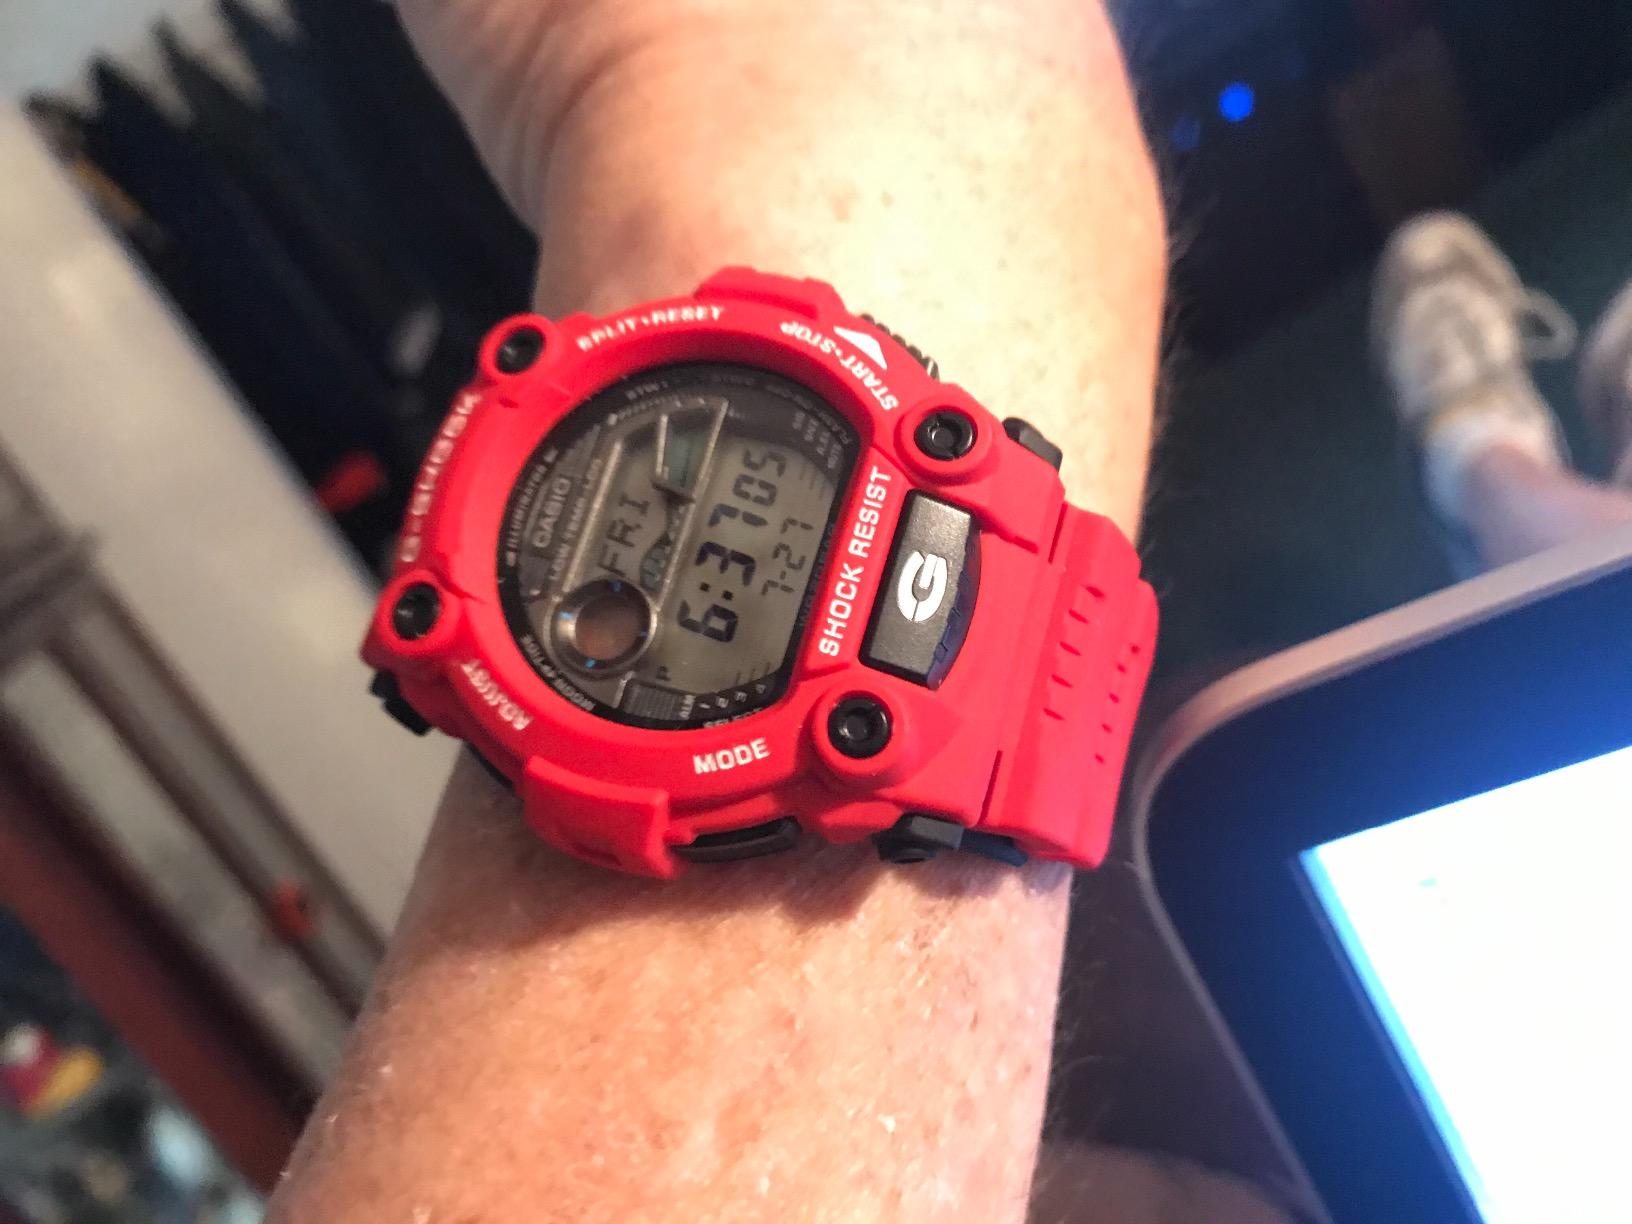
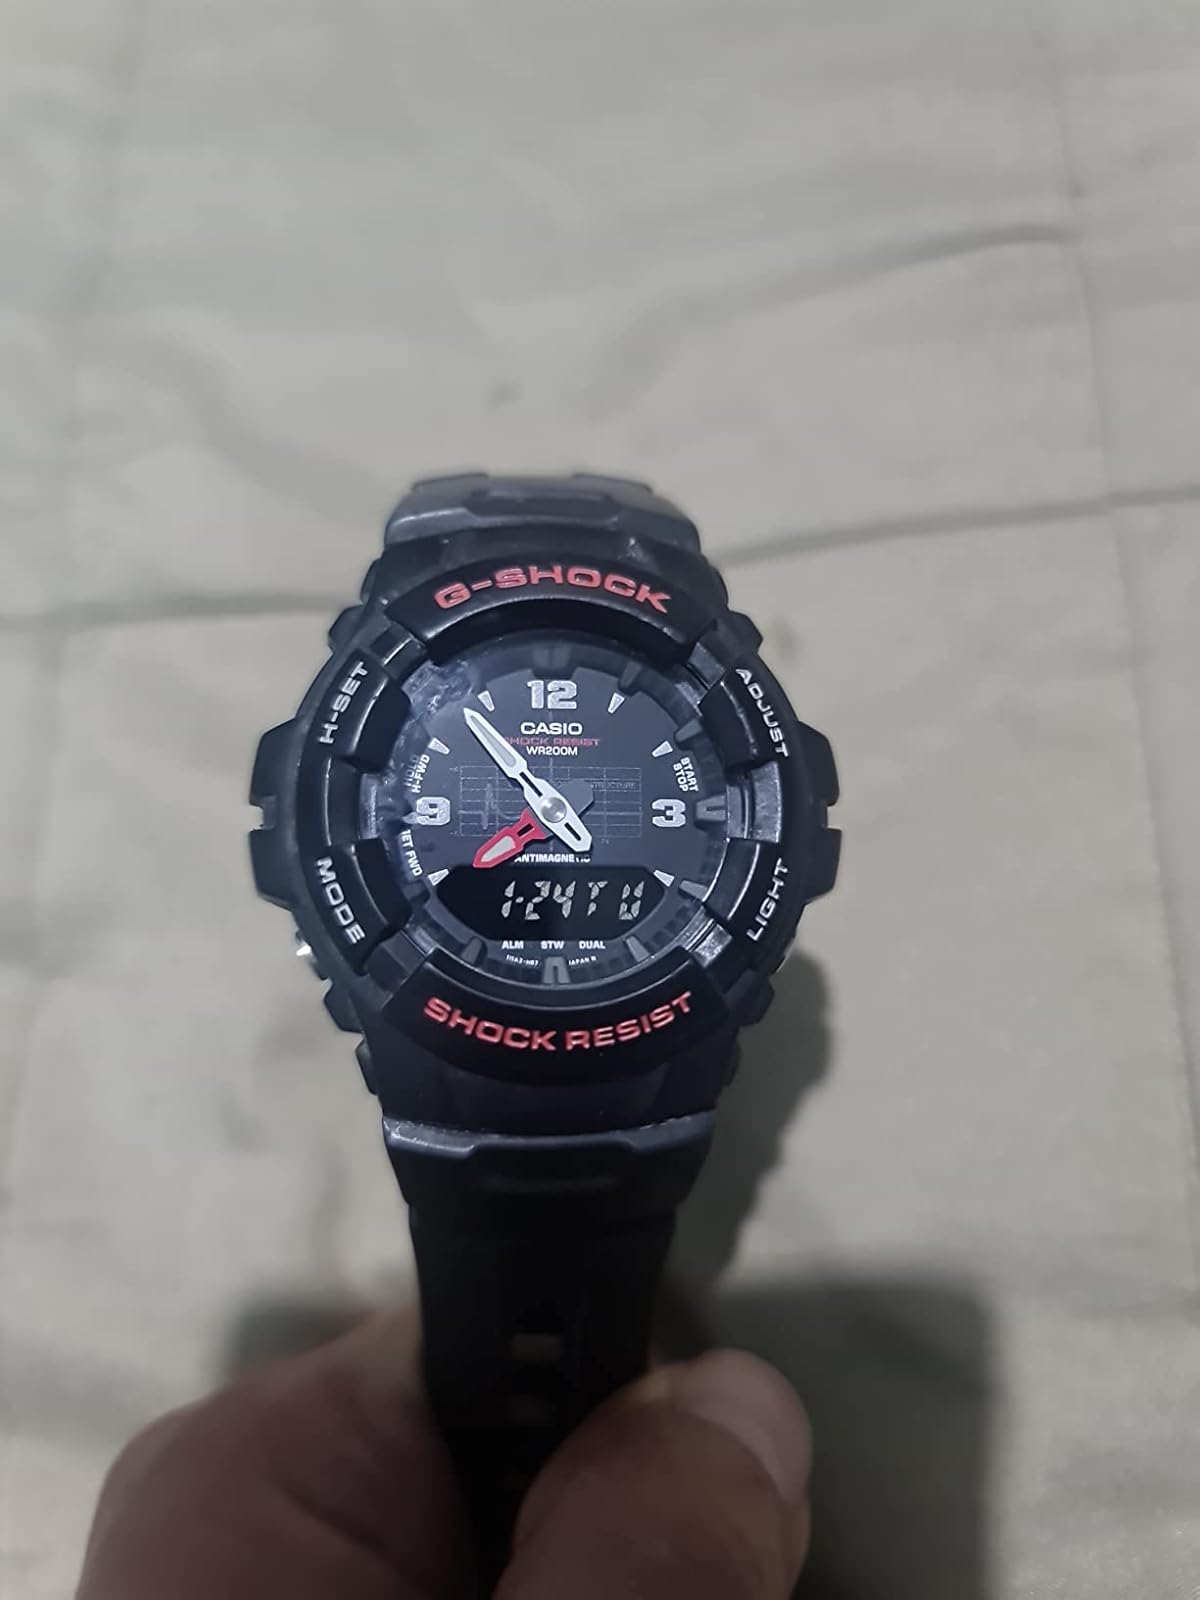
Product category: accessories_watch
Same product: no